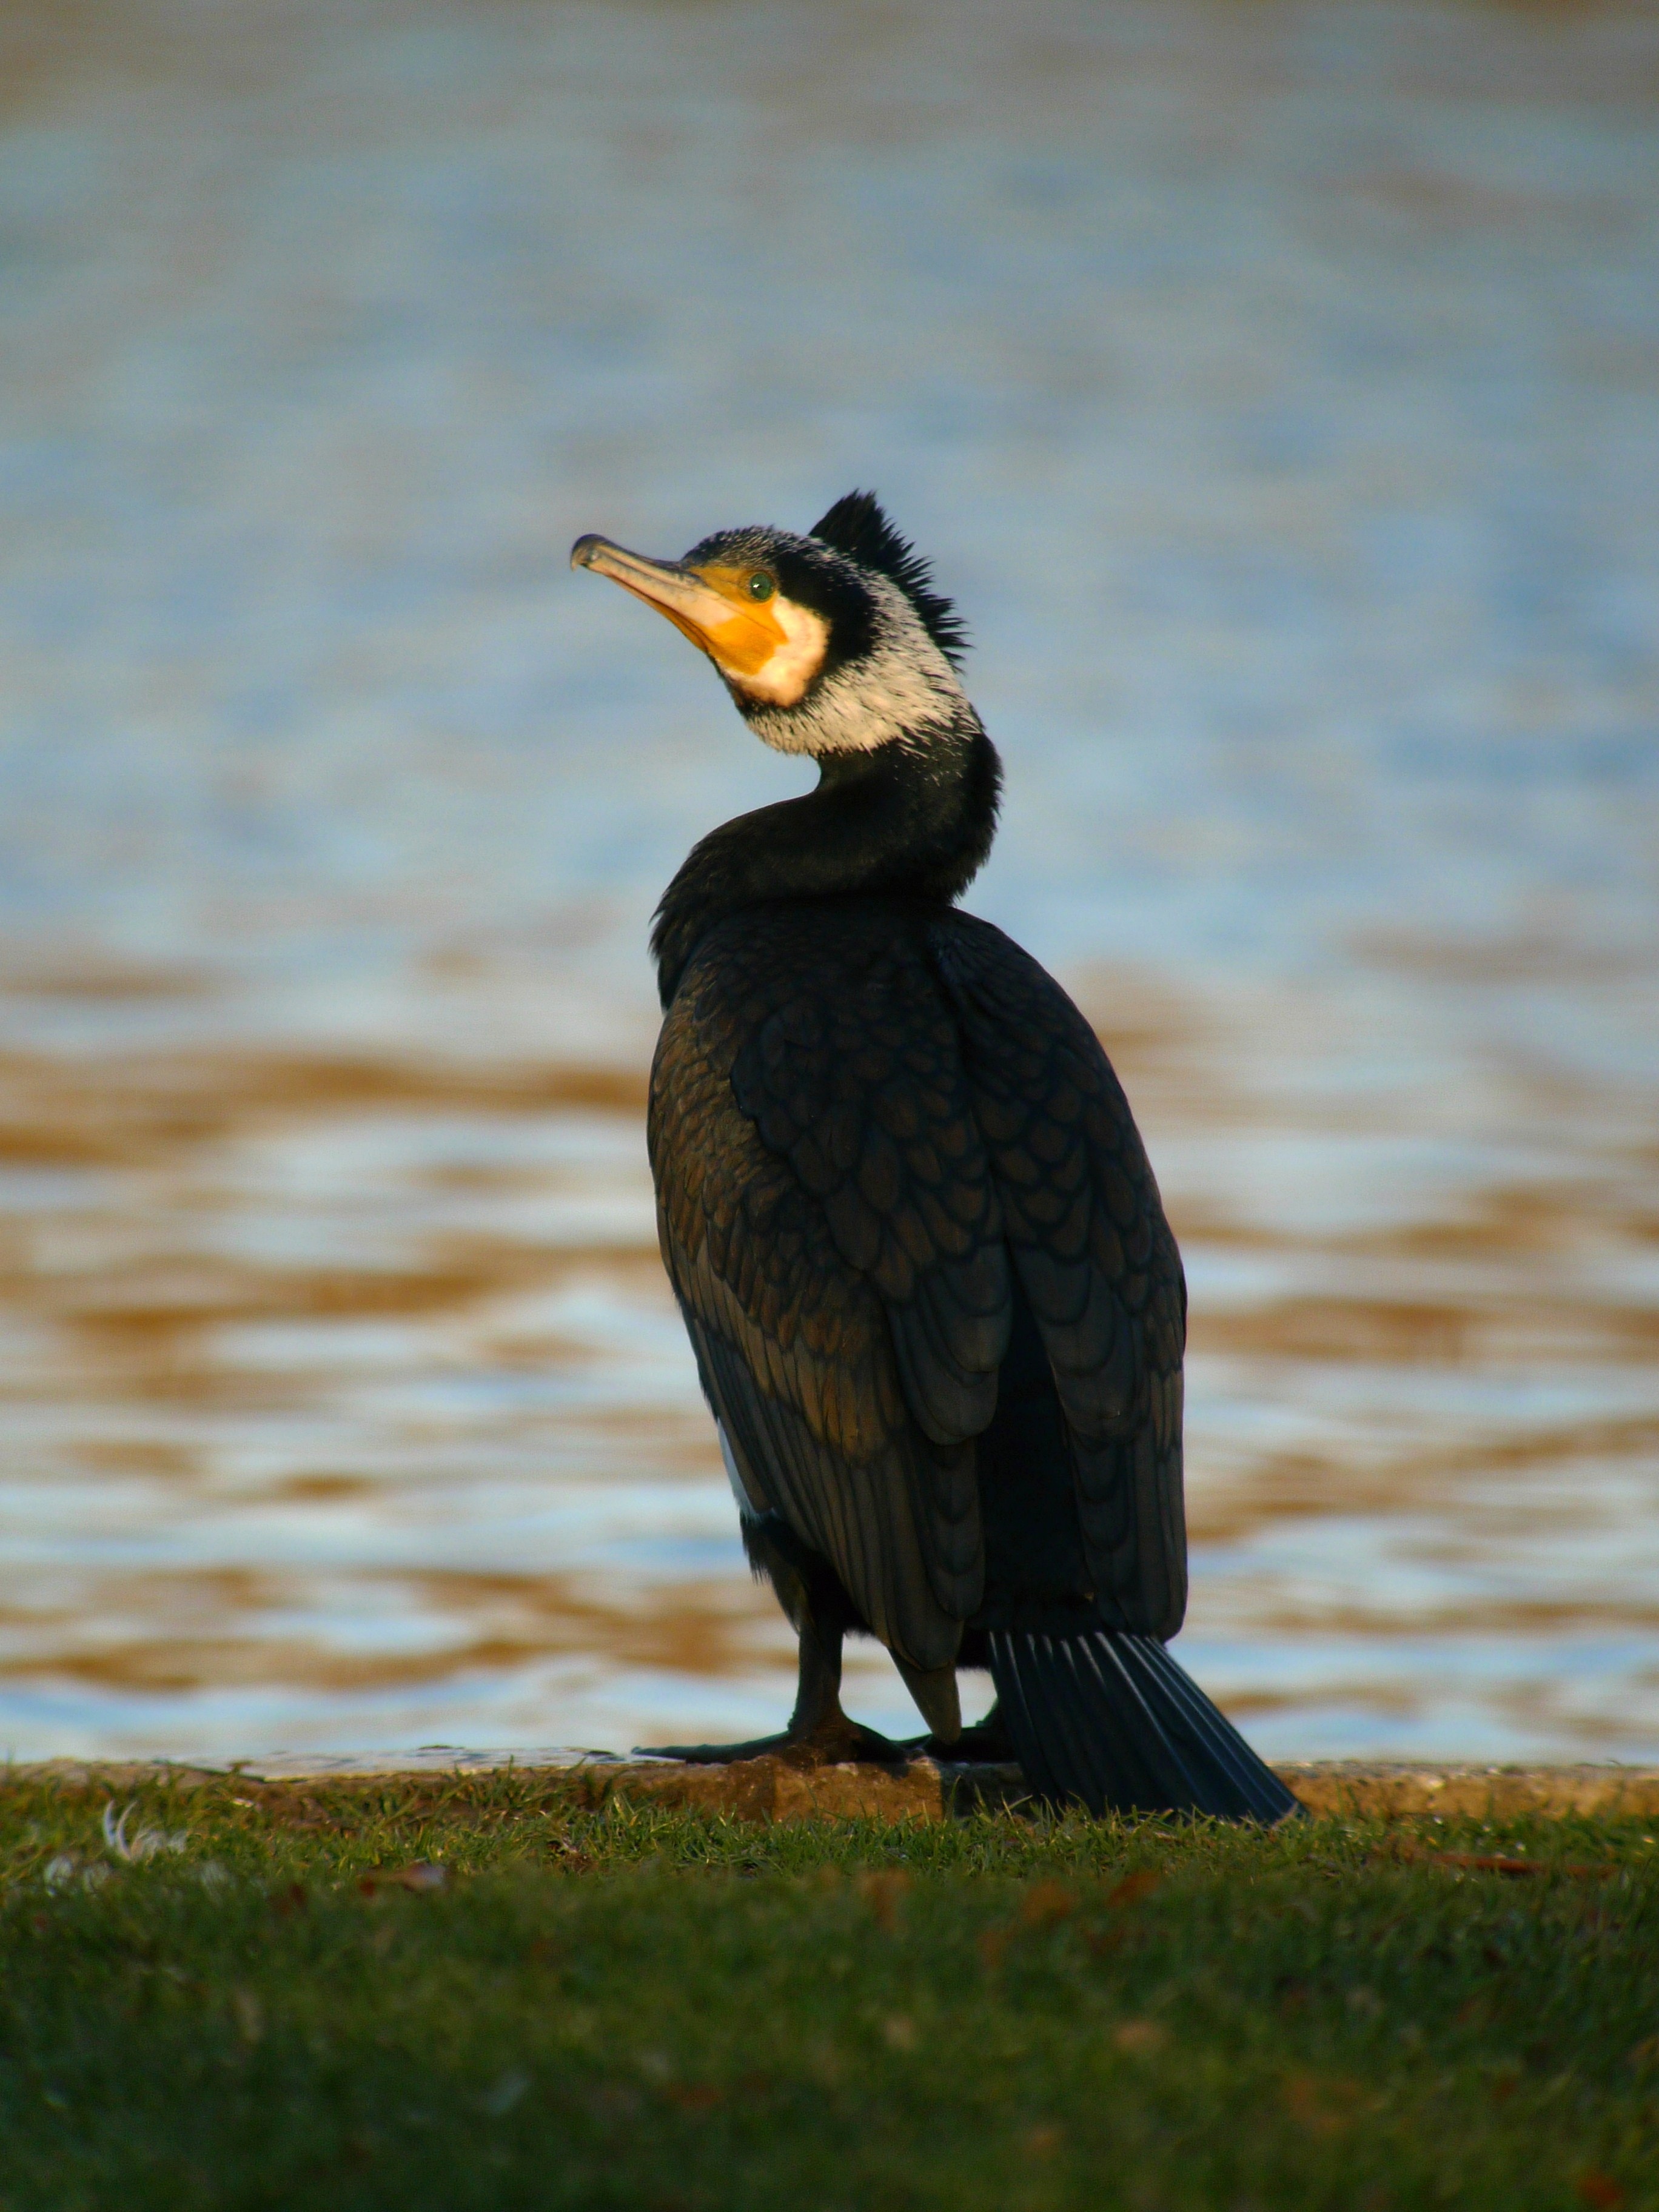
nature, bird, wing, wildlife, beak, fauna, birds, vertebrate, cormorant, waterfowl, great cormorant